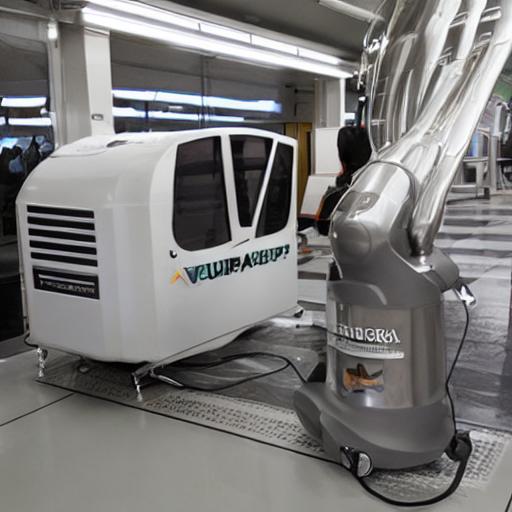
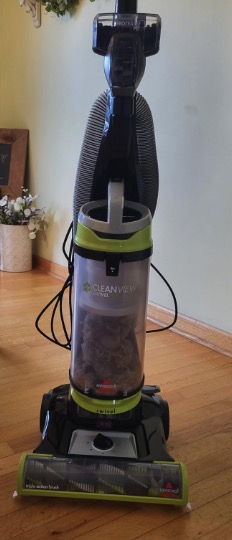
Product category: items_vacuum
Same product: no